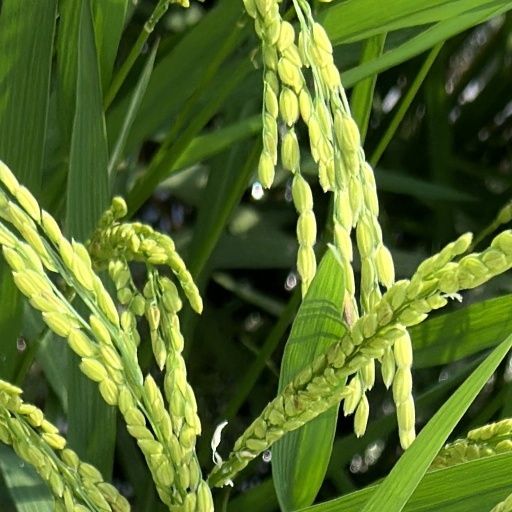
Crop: rice